Southwestern National Bank

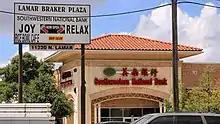
Austin, Texas branch

Southwestern National Bank is a United States–based community bank with headquarters in Houston, Texas, that focuses on Asian Americans. Southwestern National Bank currently has branch locations within the Texas and California regions.